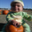
Label: baby